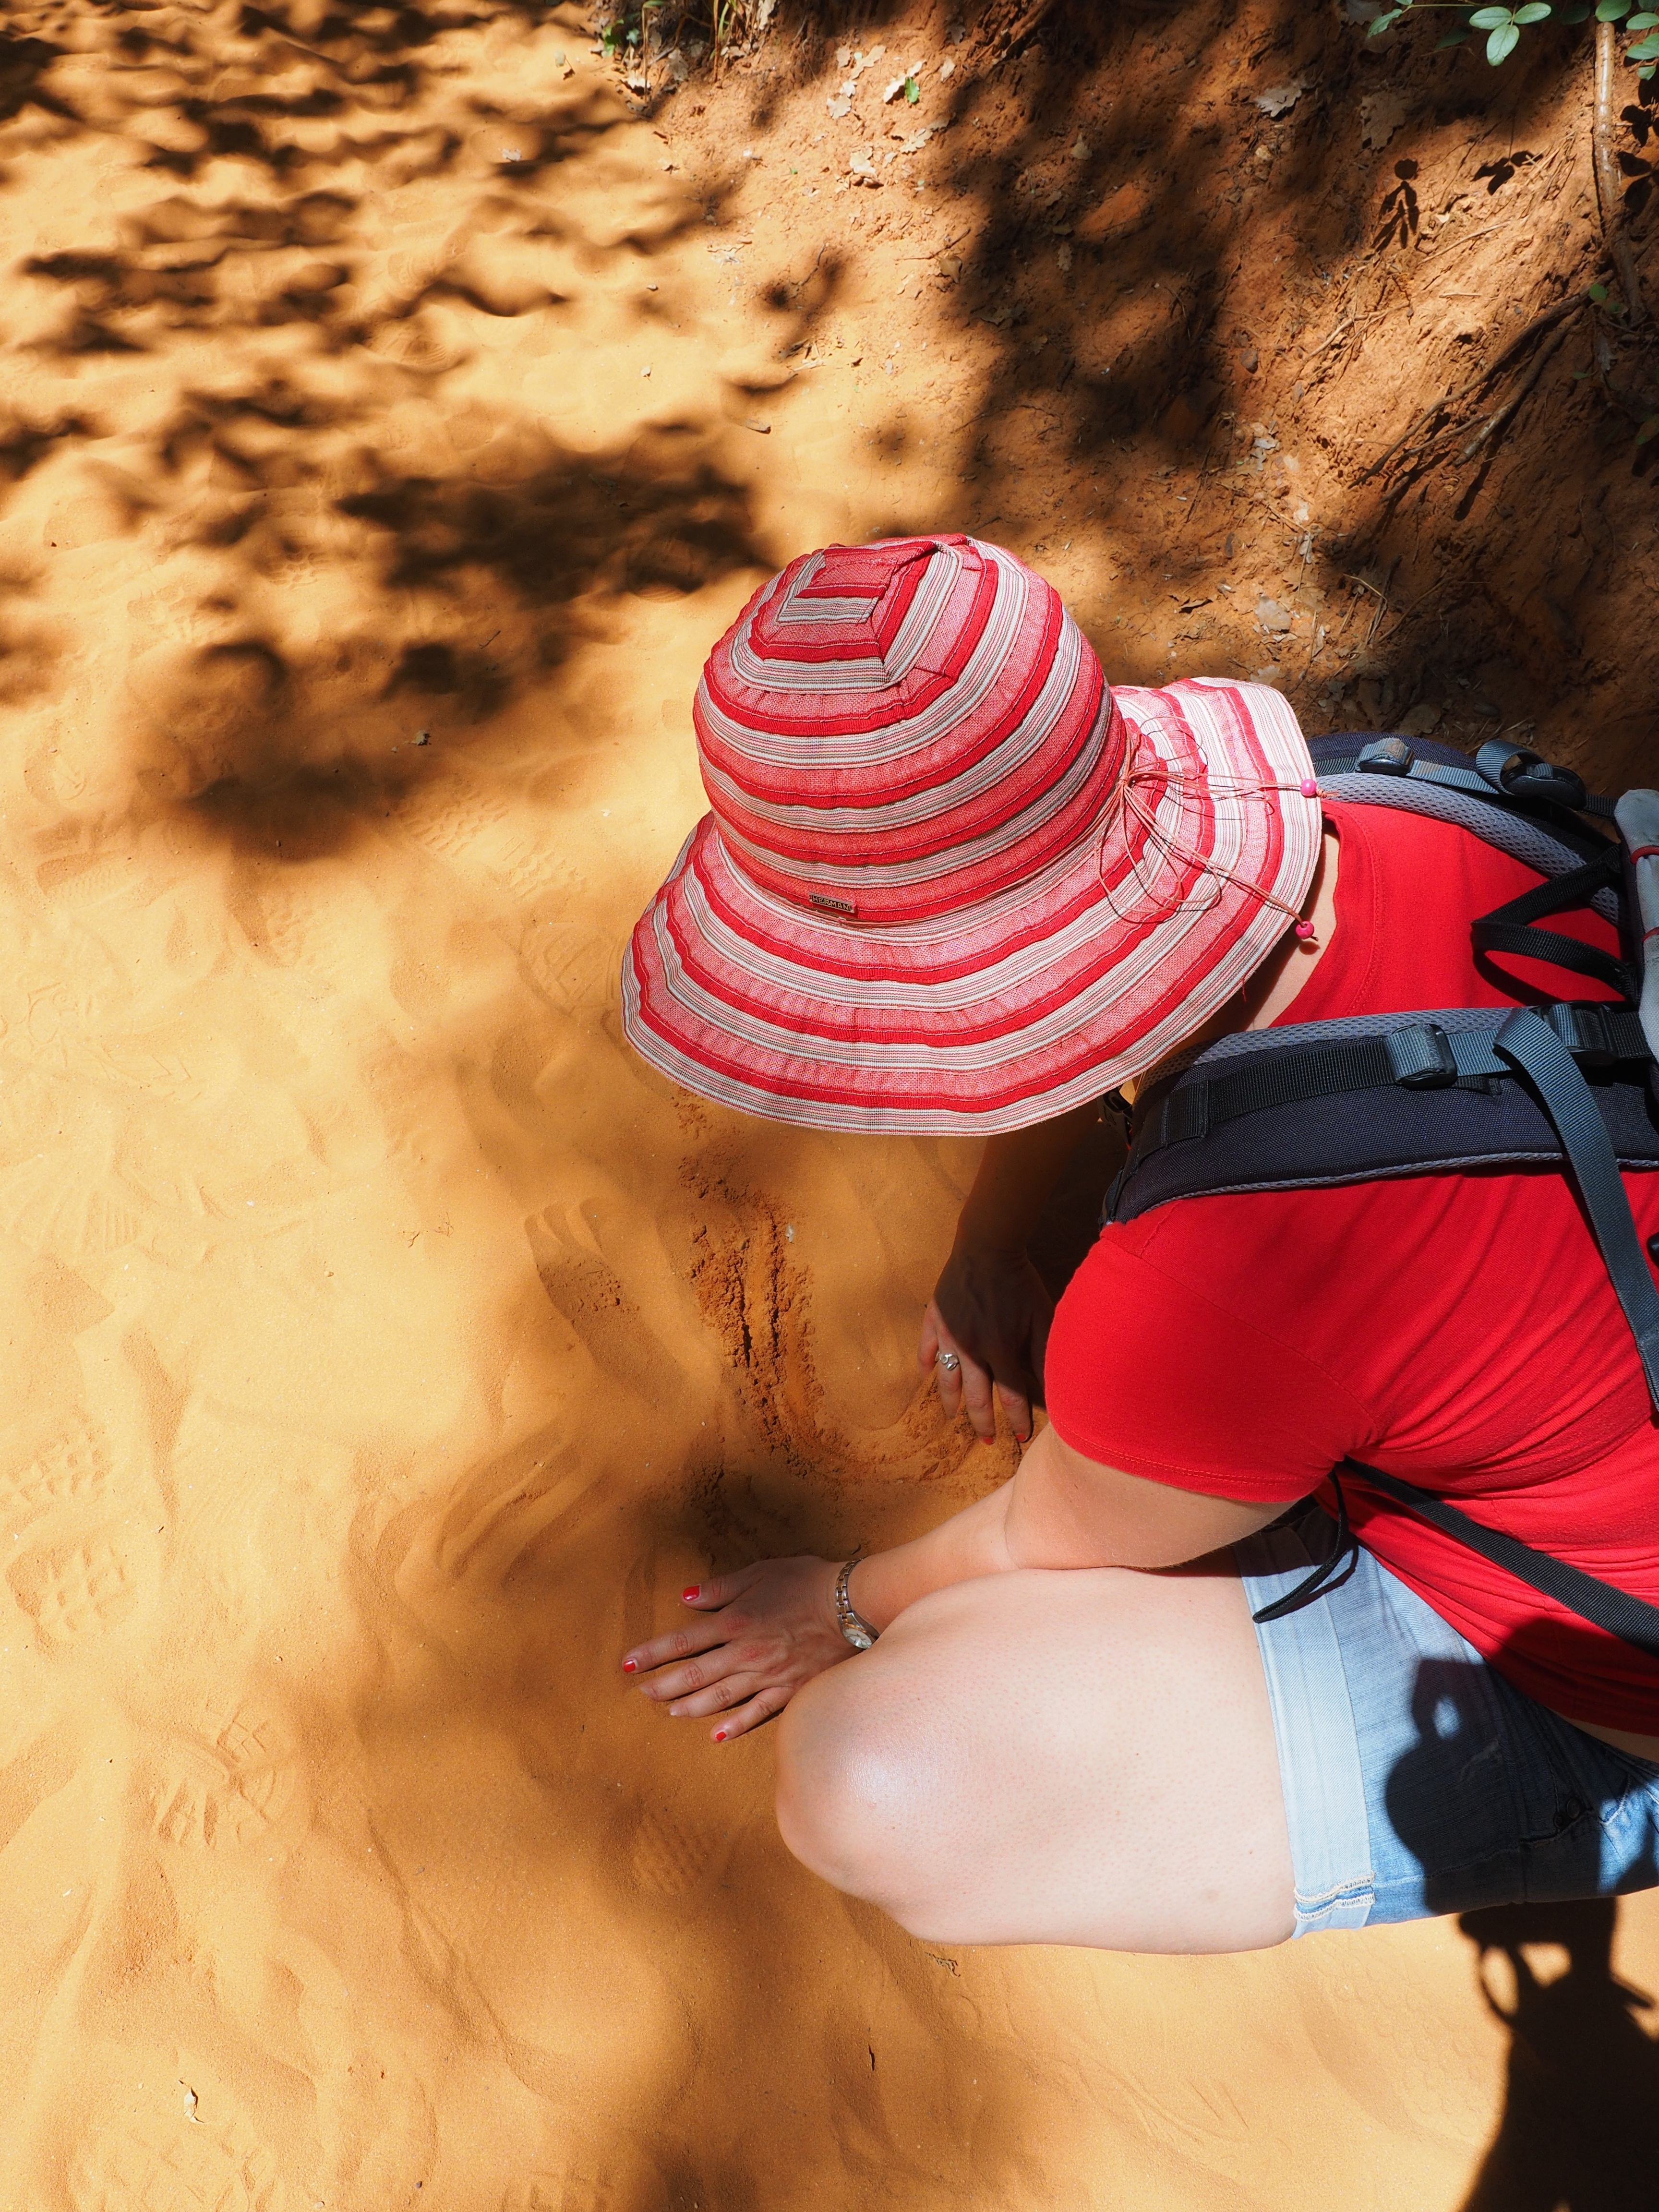
sand, girl, woman, play, leg, orange, model, red, color, hat, clothing, colorful, yellow, lady, human body, footprints, tracks in the sand, fun, hands, bright, footwear, photograph, skin, beauty, image, fine, hourglass, light and shadow, trickle, ochre colours, shadow play, sandalwood, sand games, shoe print, shoe sole imprint, sole imprint, sand road, fine grain, closeup yellow trails